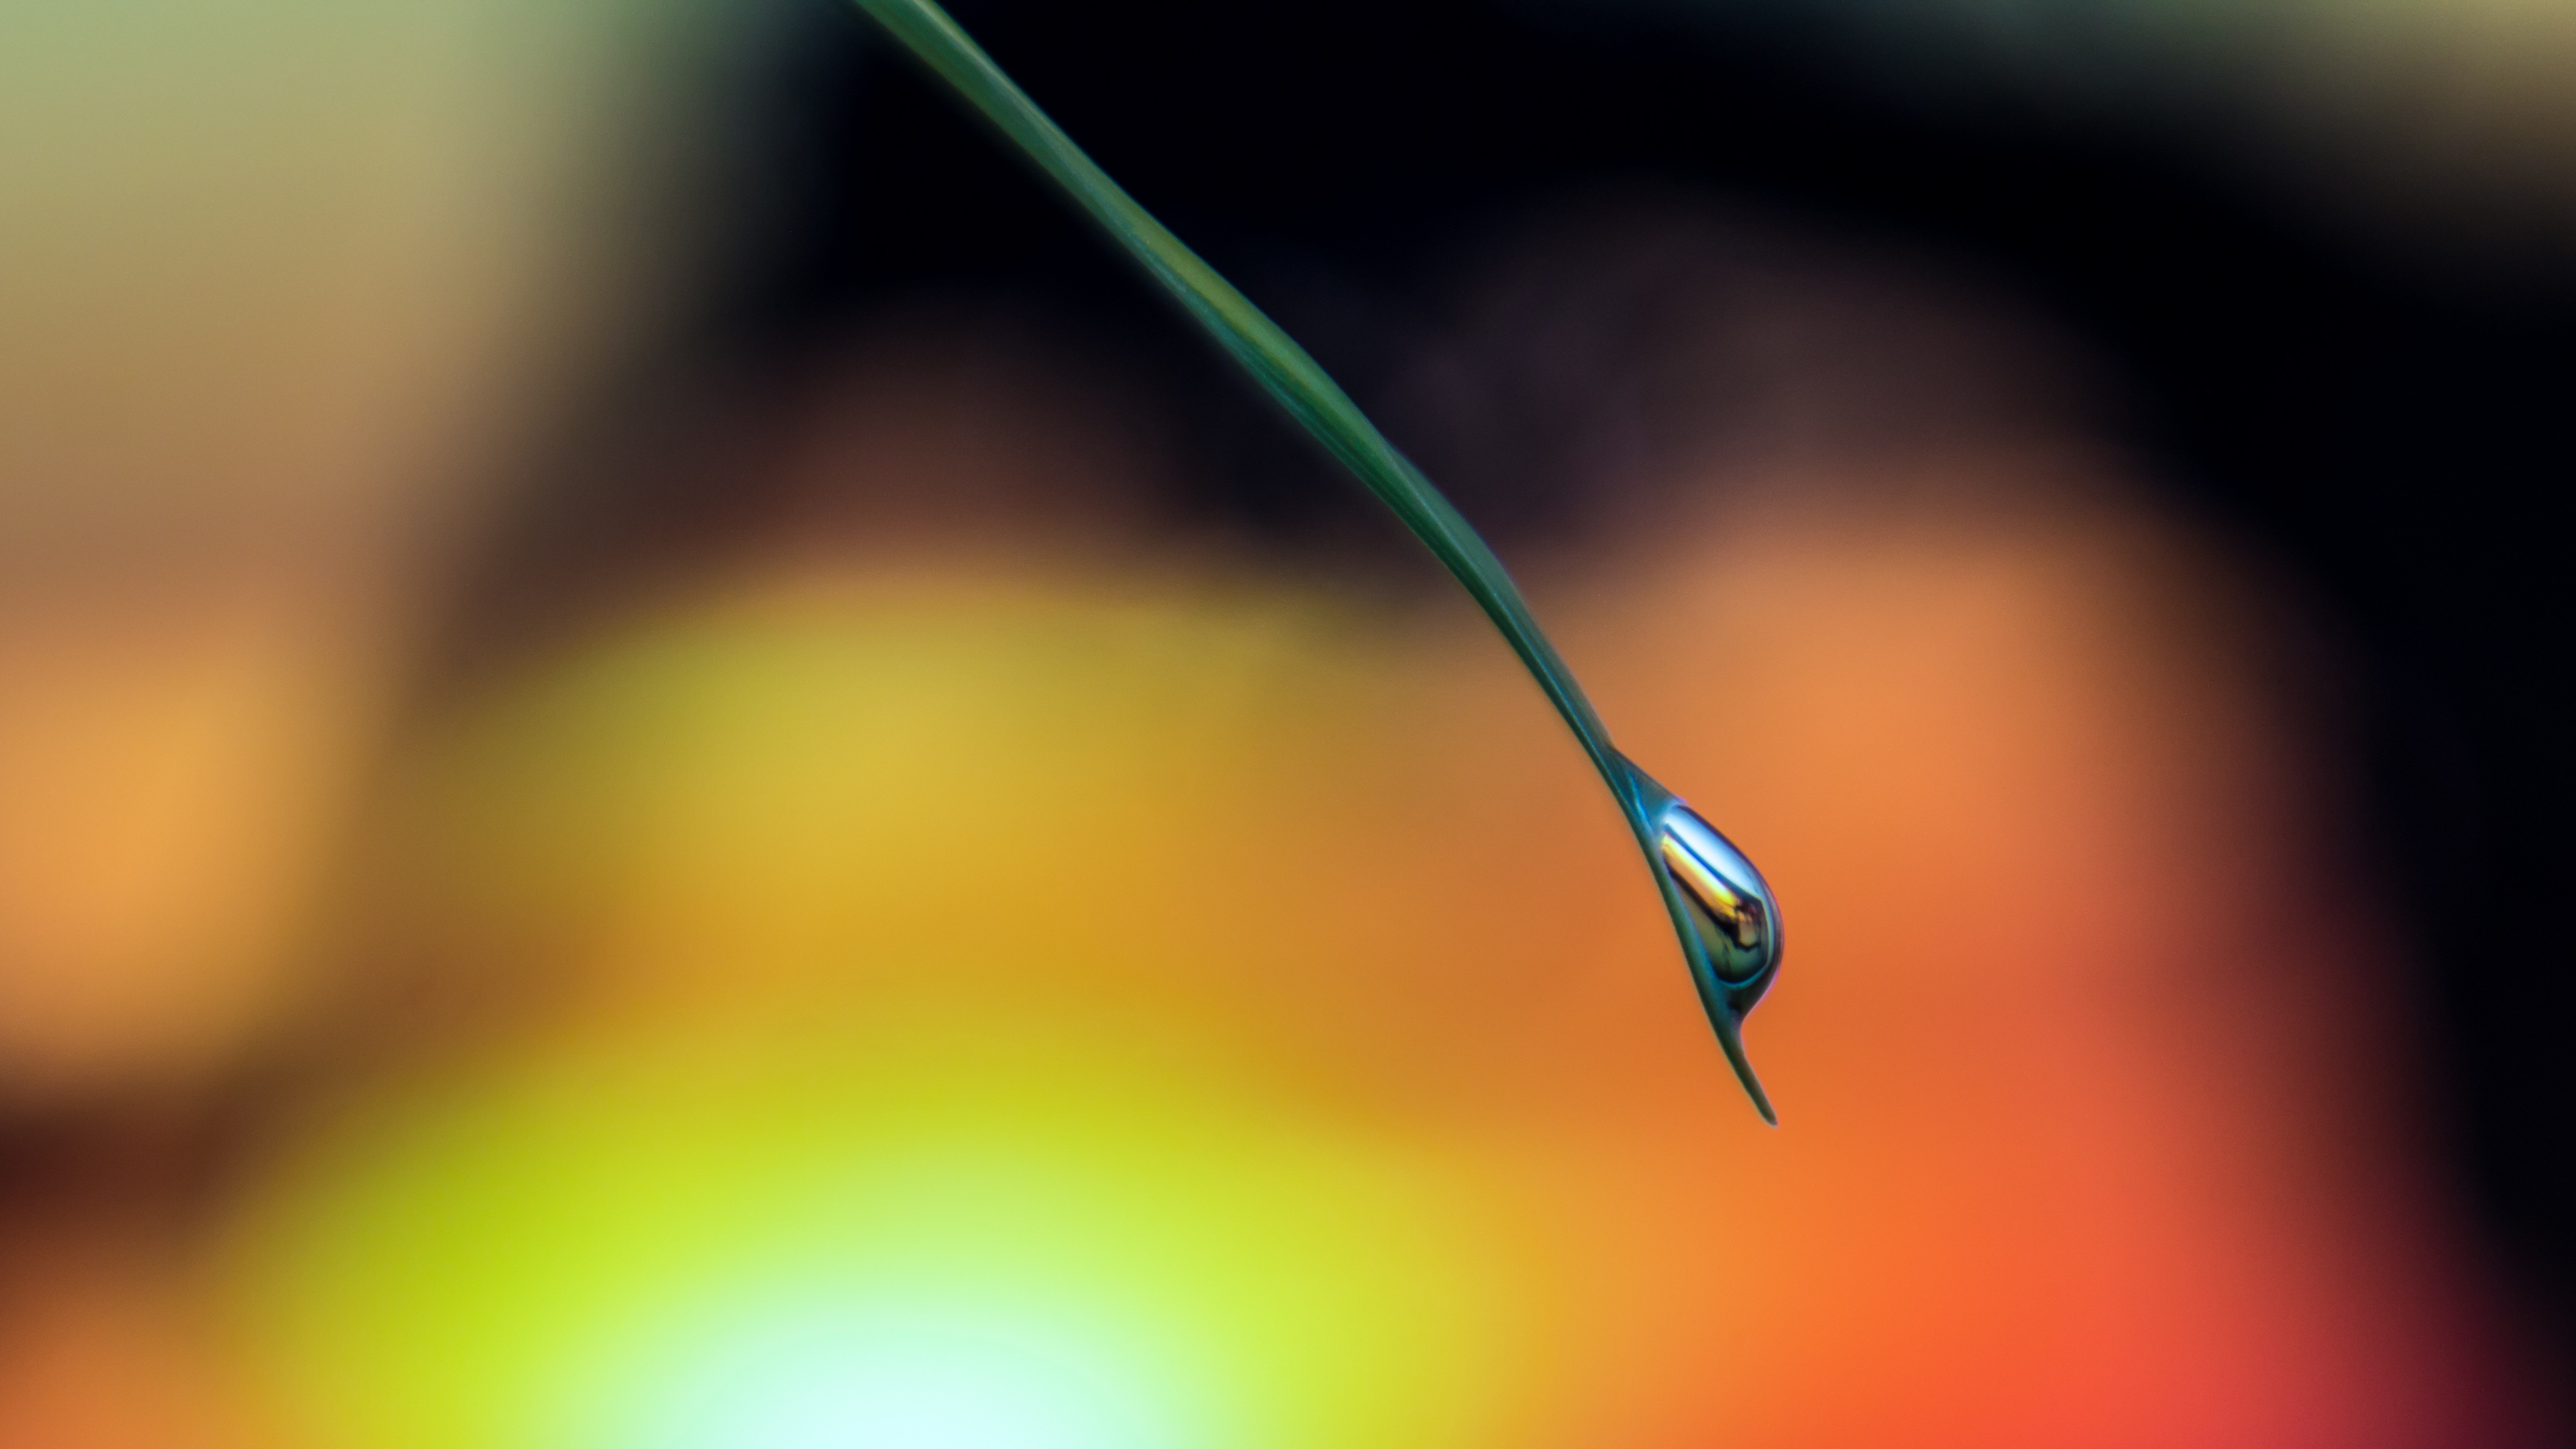
nature, dew, light, sunset, photography, sunlight, leaf, flower, line, green, reflection, color, insect, macro, yellow, close, close up, blade of grass, drop of water, moisture, macro photography, plant stem, computer wallpaper